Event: Nepal Earthquake
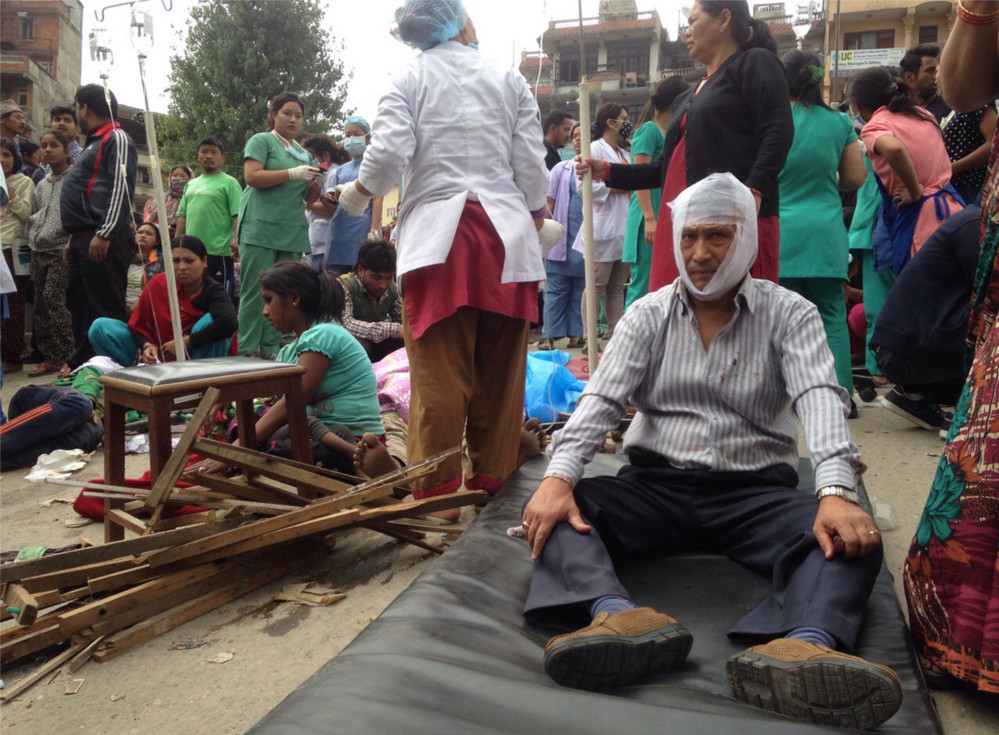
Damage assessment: damage